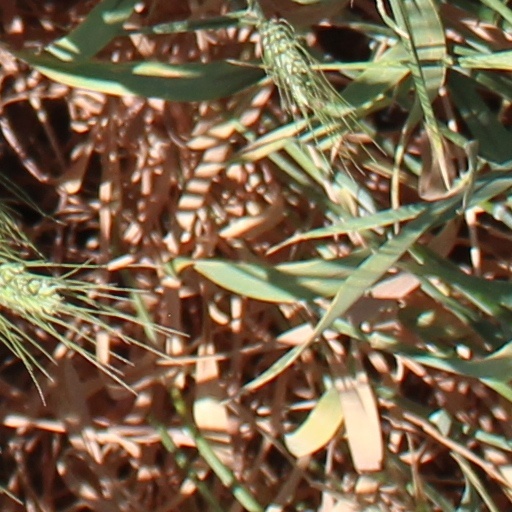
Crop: wheat